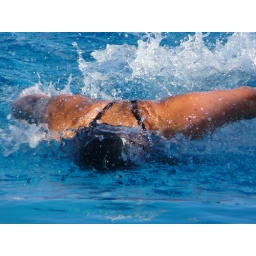
butterfly head in water 2007 0805